Super Glove Ball

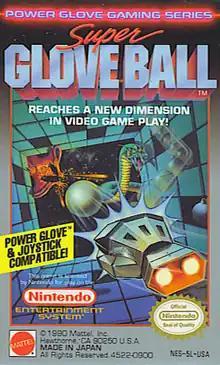
Cover art

Super Glove Ball is a game made by Rare in 1990 for the Nintendo Entertainment System, specifically designed to be played with the Power Glove controller. However, it can also be played with a standard NES controller. It was sold separately from the Power Glove.